Ancient Aleppo

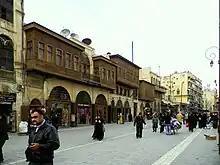
Ancient Aleppo, the entrance to Al-Madina Souq

The Sassanid King Khosrow I pillaged and burned Aleppo in 540 CE. Later on, the Sassanid Persians invaded Syria briefly in the early 7th century. Soon after, Aleppo fell to Arab Muslims under Khalid ibn al-Walid in 637. In 944, it became the seat of an independent emirate under the Hamdanid prince Sayf al-Daula, and enjoyed a period of great prosperity.